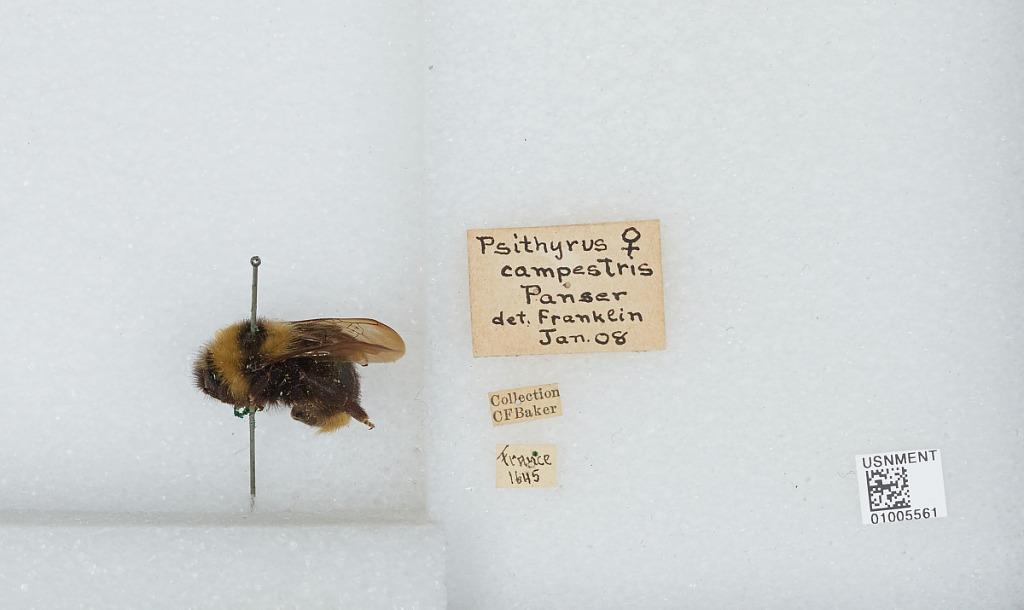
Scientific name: Bombus (Psithyrus) campestris Panzer
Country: France
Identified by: Franklin